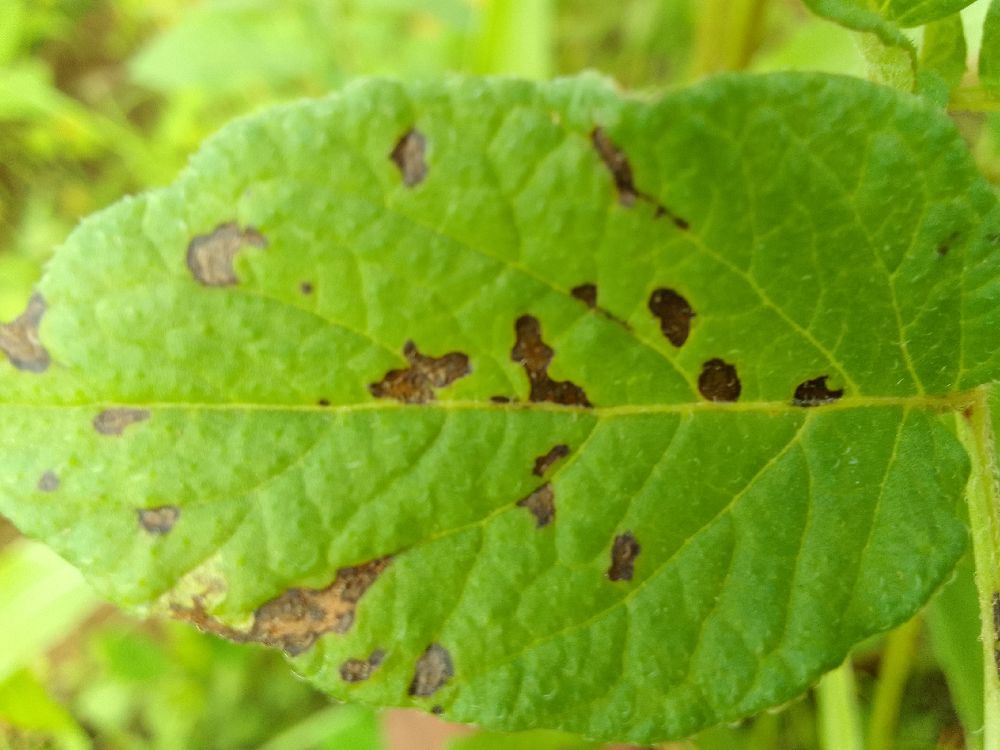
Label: Early blight